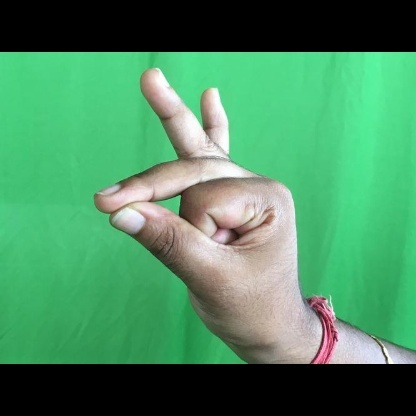
Mudra: Bramaram